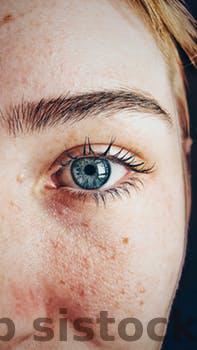
Label: Watermark